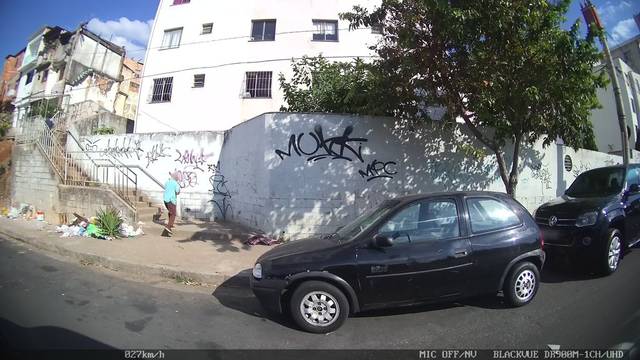
Region: Brazil
Coordinates: -19.92, -43.919